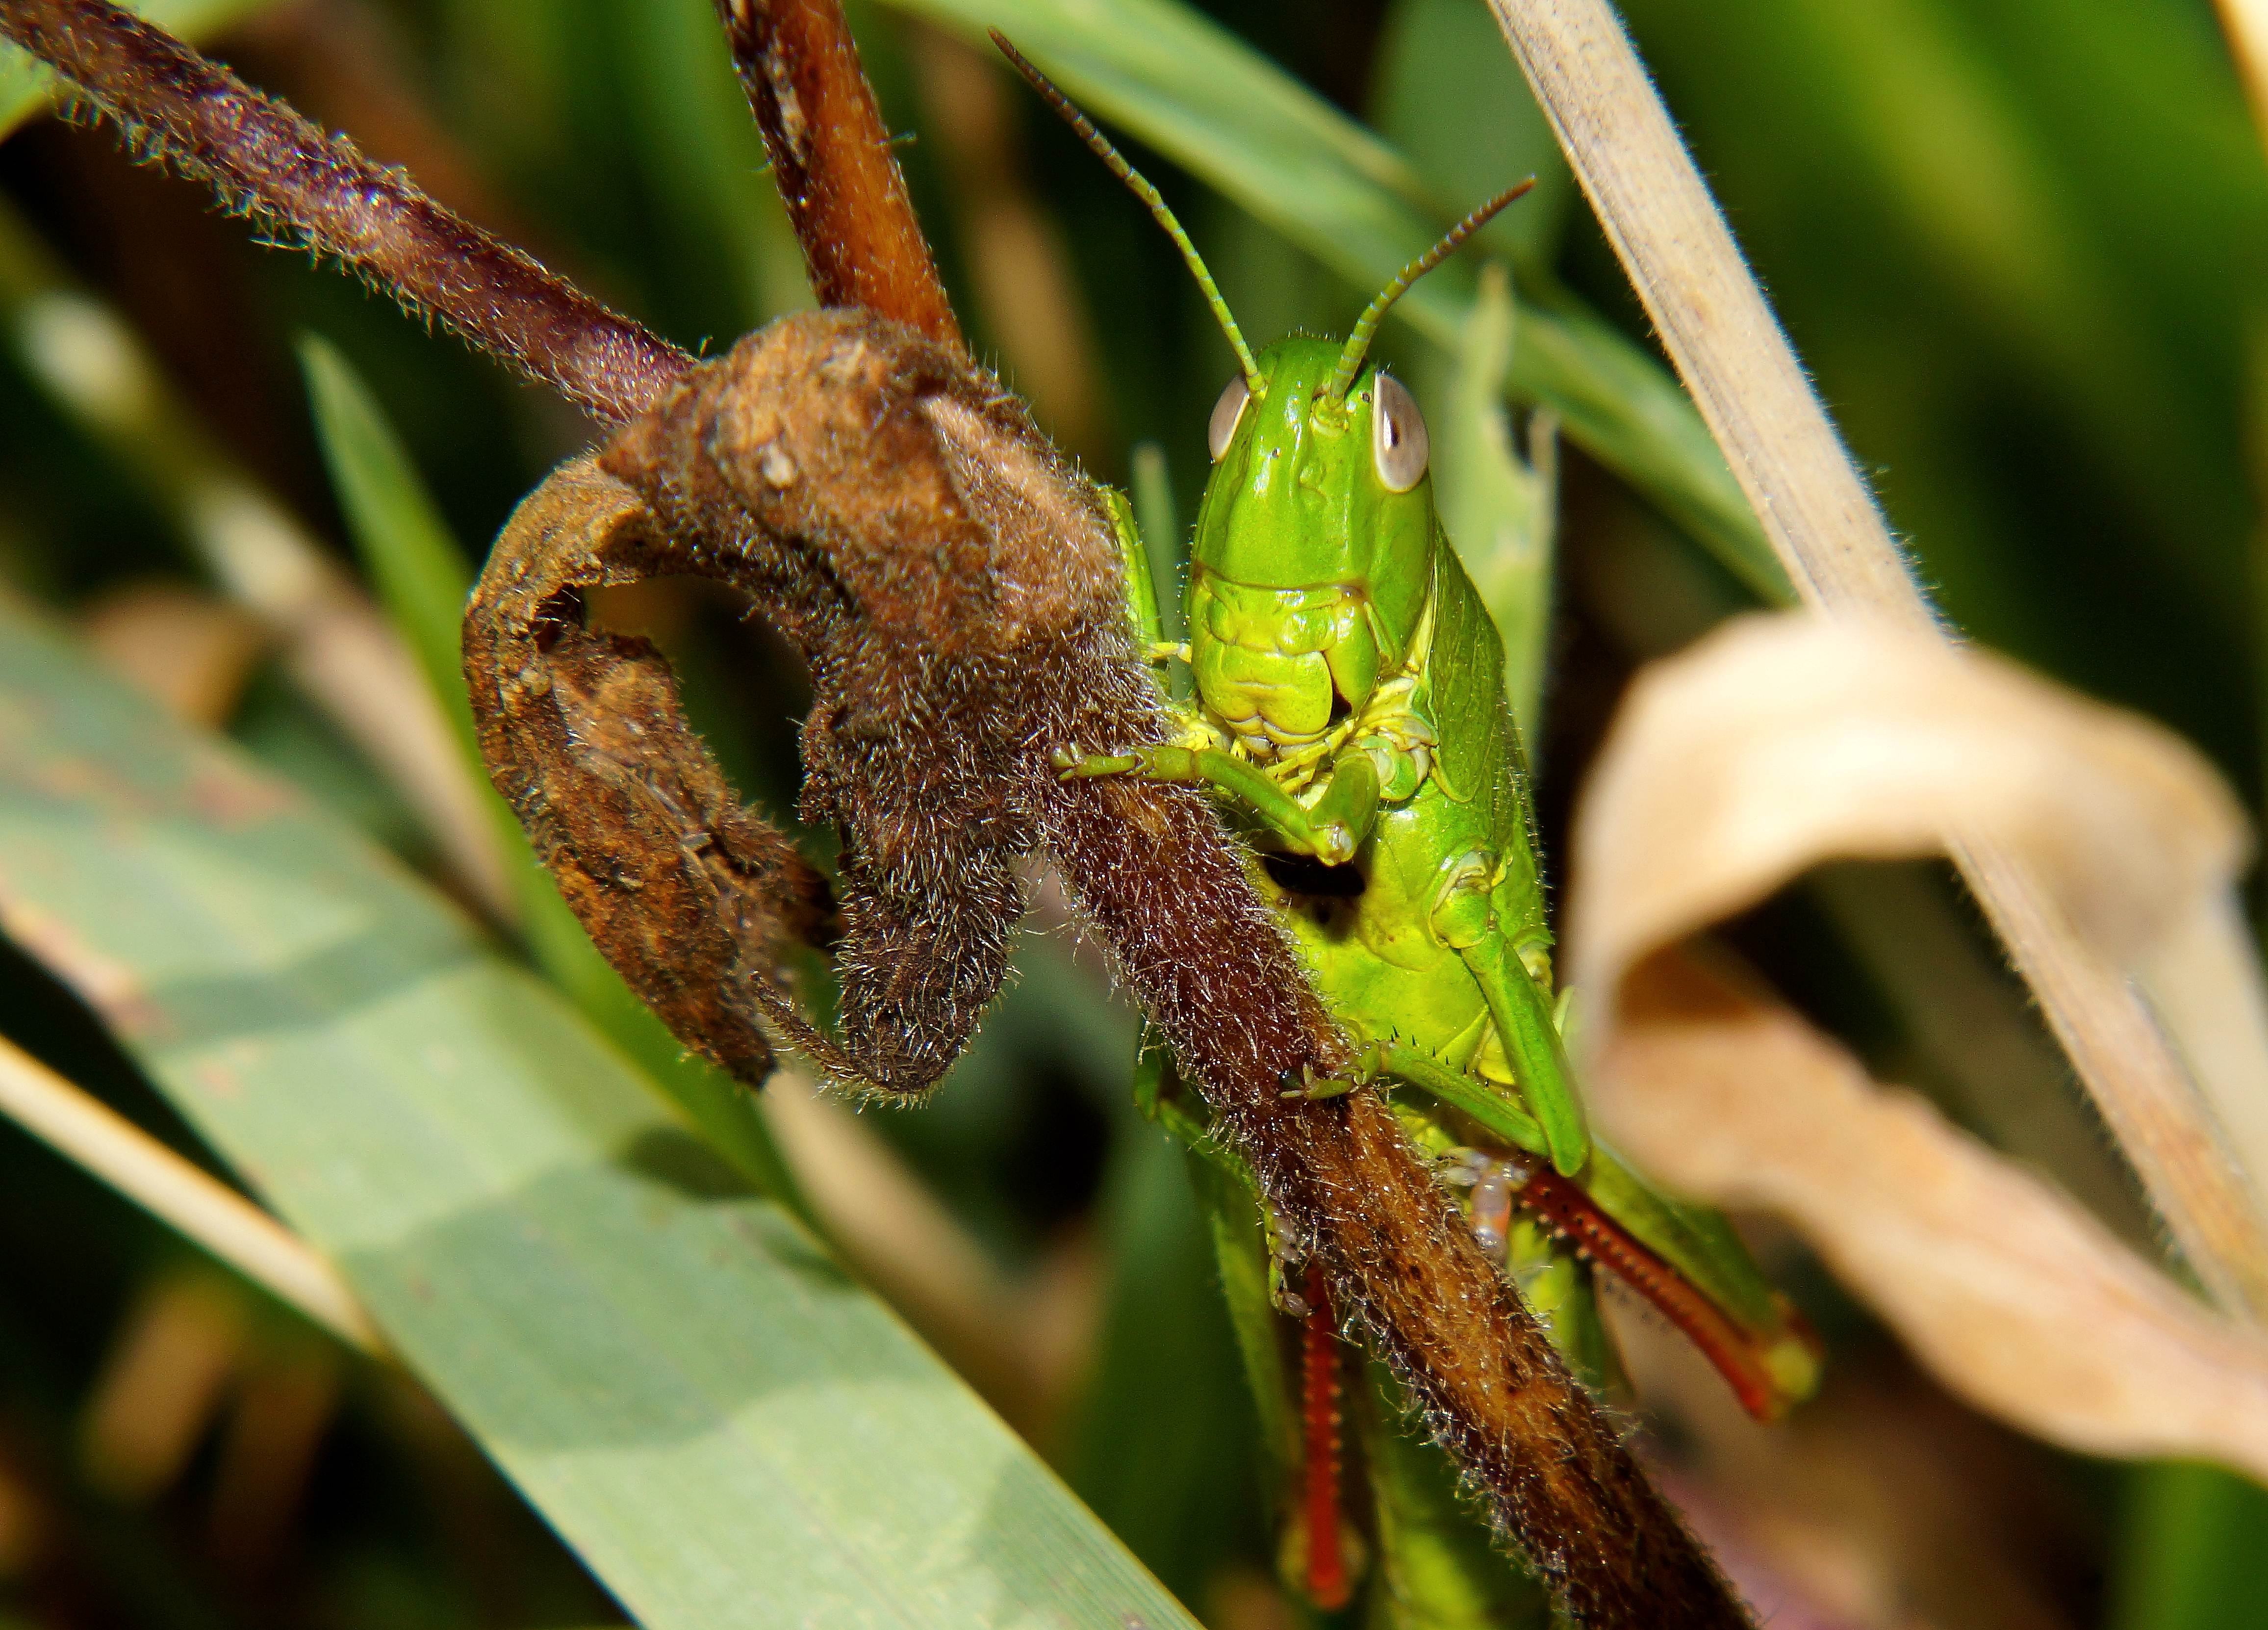
nature, photography, flower, photo, wildlife, green, insect, macro, flora, fauna, invertebrate, close up, animals, naturaleza, a77, grasshopper, locust, g, ggl1, gaby1, xovesphoto, animales, varios, some, gphoto, xelodegalicia, sonya77v, sonyslta77v, smctakumar135mm135, macro photography, gabrielcoru a, cricket like insect